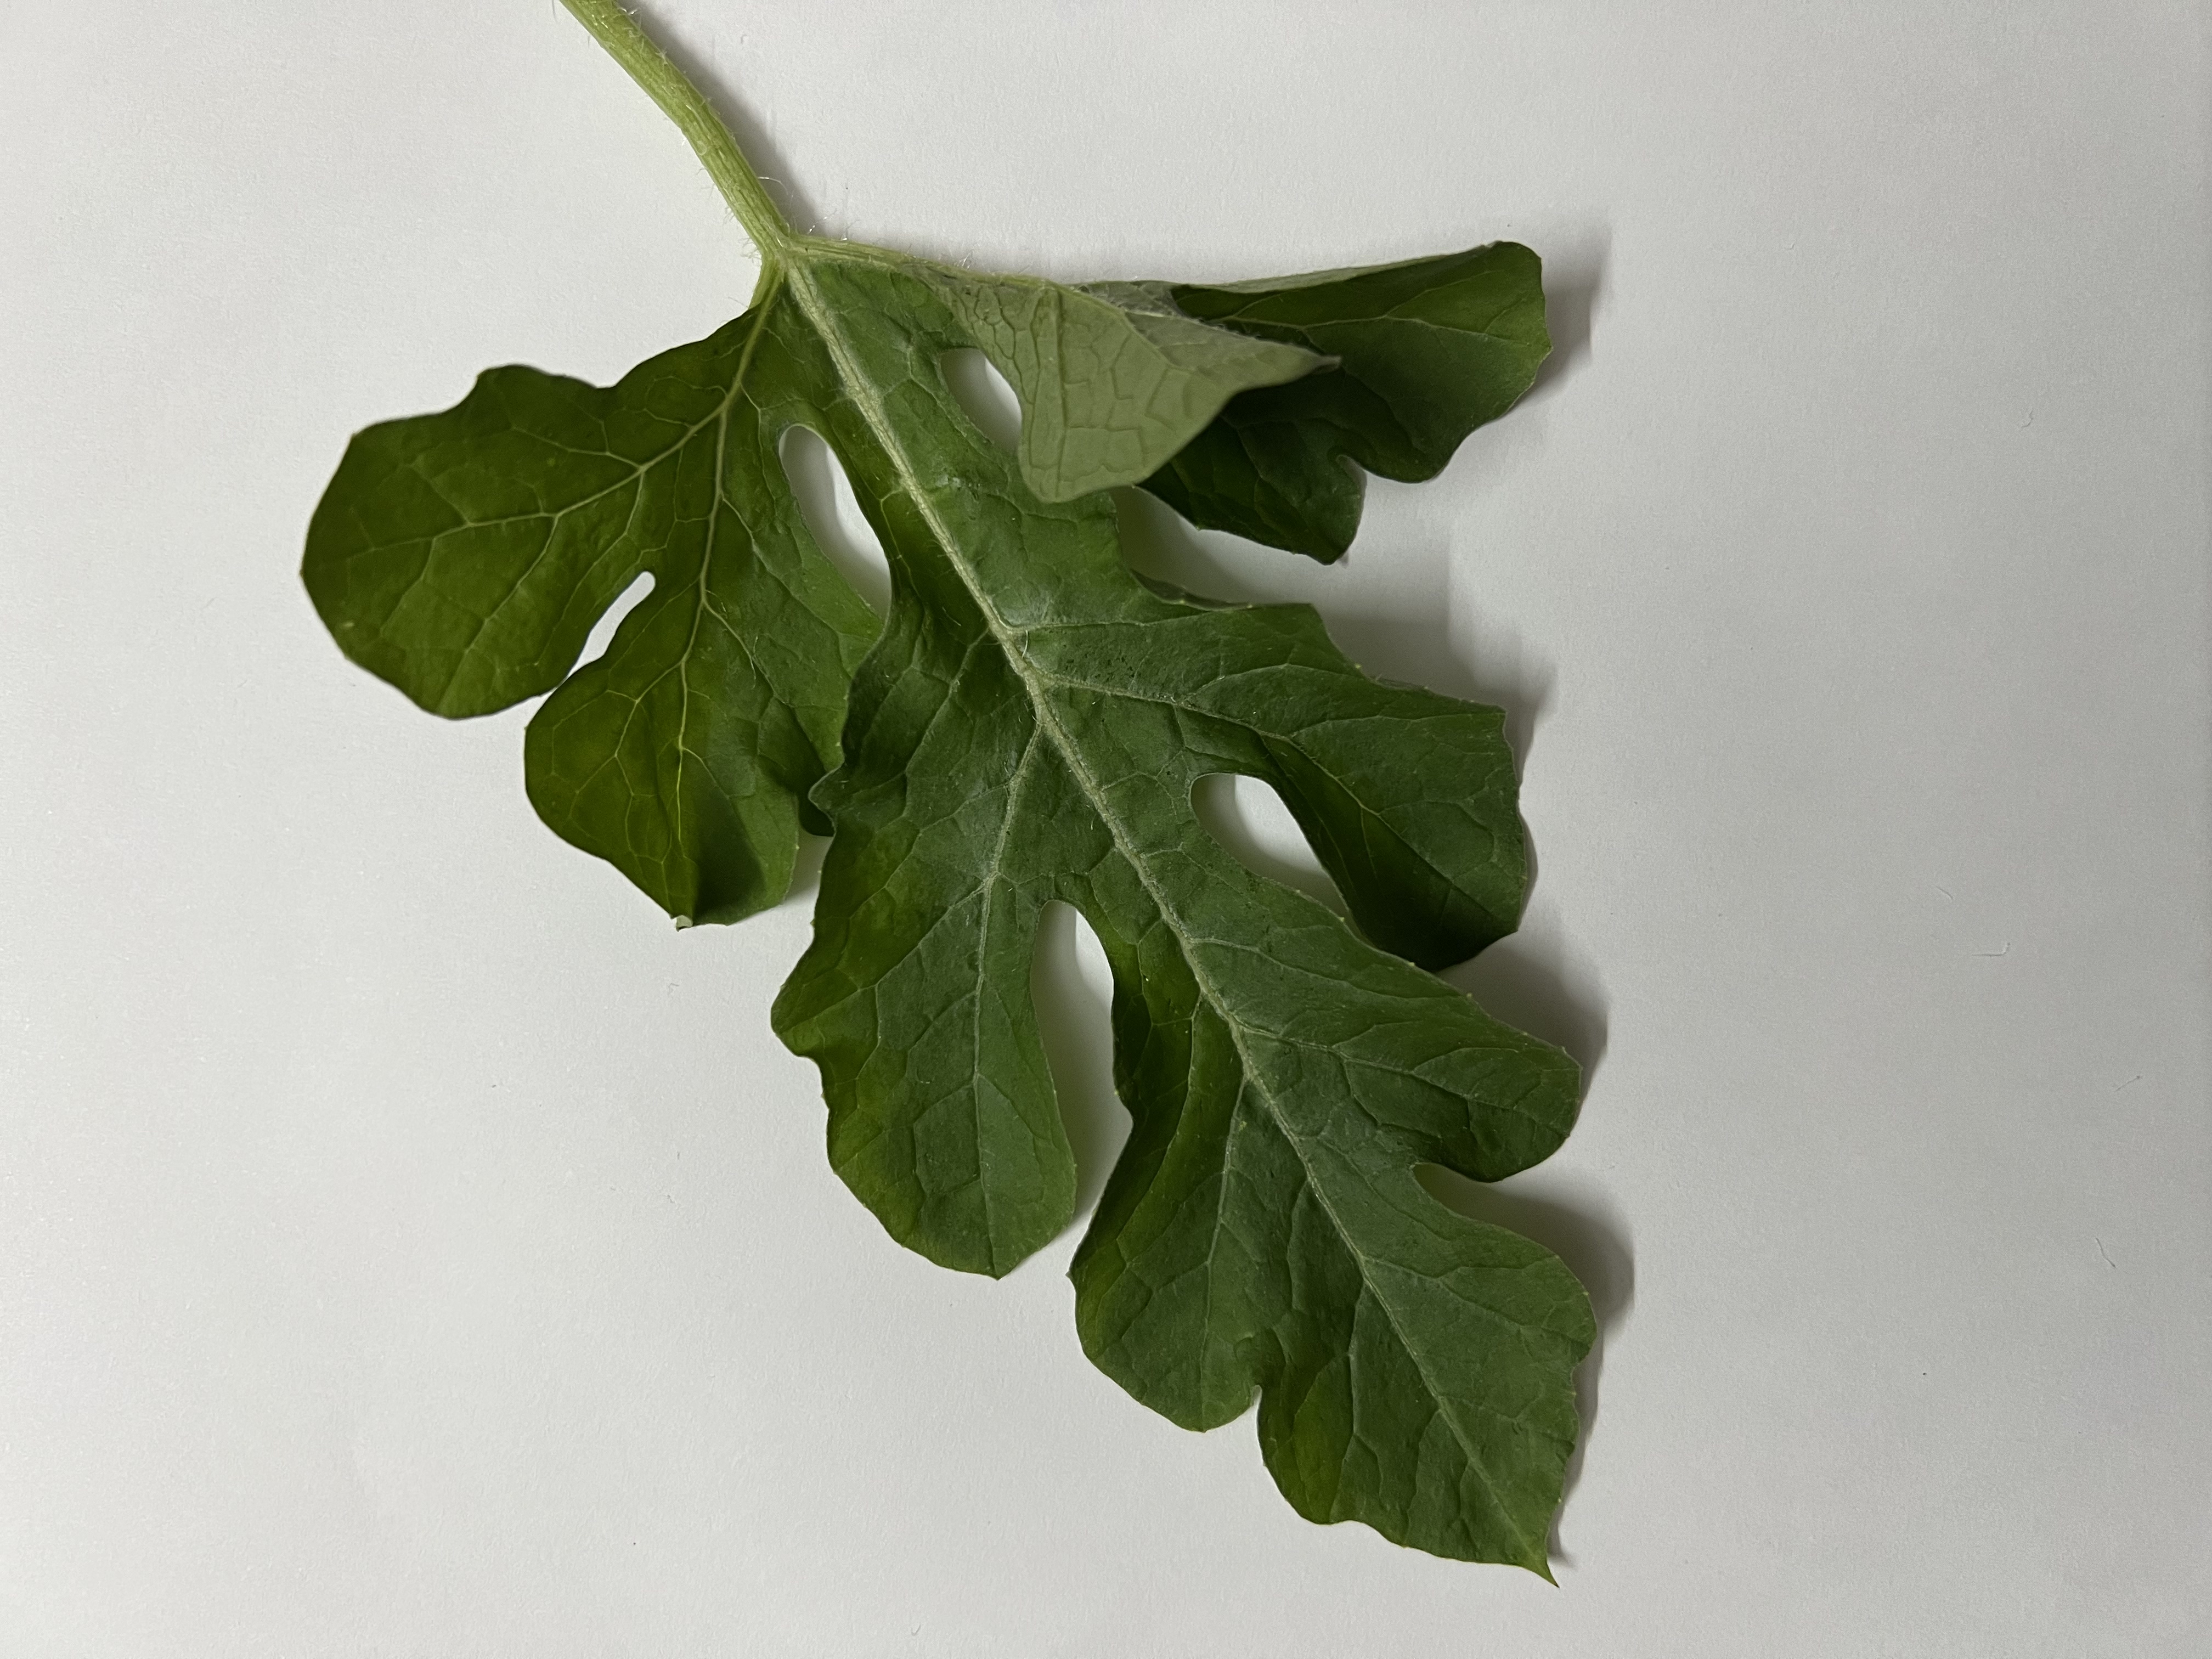
Label: Healthy